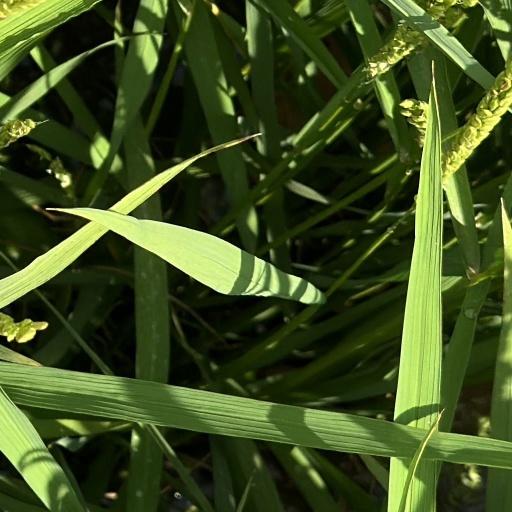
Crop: rice